Carl Schurz Memorial

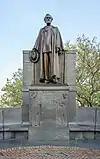
Statue of Carl Schurz

The Carl Schurz Memorial, constructed in 1913, is a bronze statue of Carl Schurz (1829–1906) and a surrounding granite exedra. Carl Schurz was a German-American revolutionary, statesman, journalist, and reformer, who was a general during the American Civil War and a politician thereafter. The memorial is in Morningside Park at the junction of Morningside Drive and 116th Street in New York City.